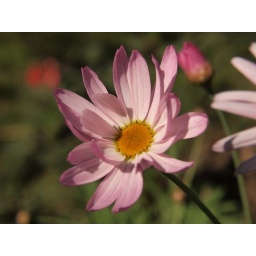
Sunlight shining on the pink petals of a flower in the back yard.